University of Hawaiʻi at Hilo

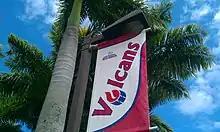
Vulcans banner

Until 1994 University of Hawaiʻi at Hilo belonged to the National Association of Intercollegiate Athletics or NAIA. Since 1992, it has been a member of the NCAA Division II Pacific West Conference. It fields teams in baseball, basketball, cross country, golf, soccer, softball, tennis and volleyball. The sports teams nickname is the Vulcans.